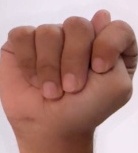
ASL sign: T